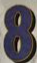
Number: 8